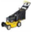
Label: lawn_mower